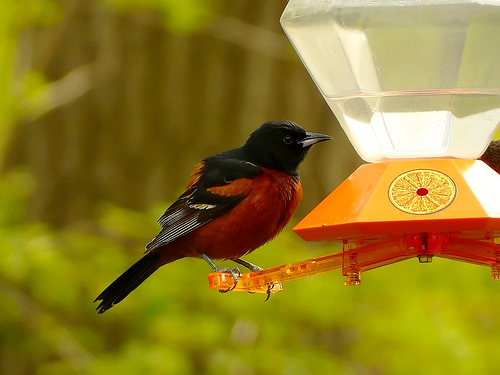
a small sized bird that has a dark orange belly and black heada beautiful vibrantly orange colored small bird with black head, neck, back, tail and wings, and a gray beak and wingbars.
a small bird with red on chest and white stripes on wings.
this small black bird has a deep red breast with red accents on it's wings.
red breasted, red belly bird with black on it's supercillary, eyebrow and nape and also black on its back and retrices and coverts.
this small bird has a dark orange body with black wings, head, tail and feet as well as a small black beak.
this is a small bird with a black head and red breast, belly and abdomen.
the bird has a red and orange breast/belly and black wings
this particular bird has a belly that is red and has black patchesa bright bird with black wing, tail, and head feathers with a red belly and breast.
Species: Orchard Oriole